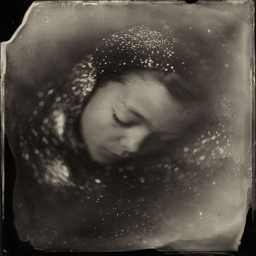
i make portraits on colored glass and aluminium plates .